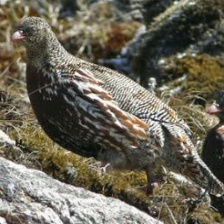
Species: SNOW PARTRIDGE
Scientific name: LERWA LERWA
ImageNet parent category: partridge